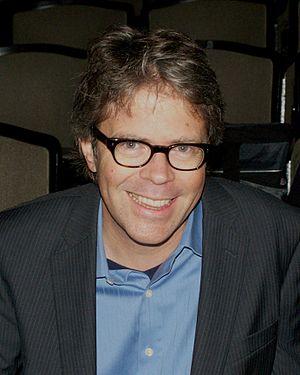
Jonathan Franzen, né le 17 août 1959 à Western Springs dans l'Illinois, est un écrivain, romancier et essayiste américain.